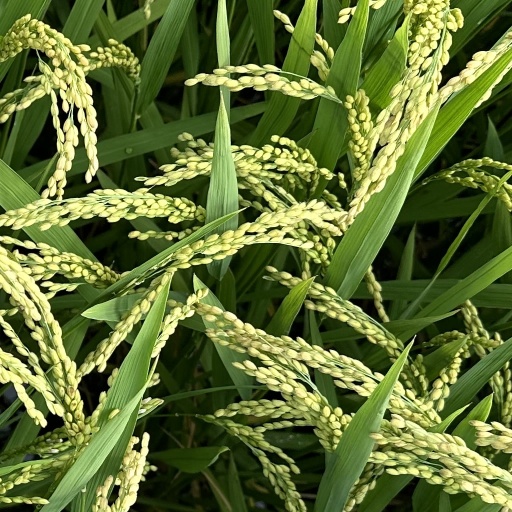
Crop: rice